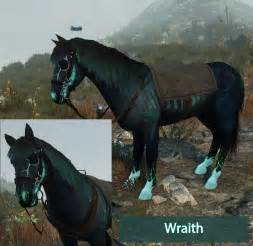
Label: horse